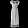
Label: Dress